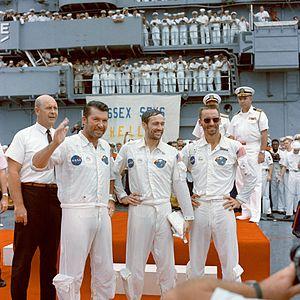
Apollo 7 est une mission spatiale habitée réalisée par la National Aeronautics and Space Administration en octobre 1968. C'est la première mission du programme américain Apollo à transporter un équipage dans l'espace. C'est également le premier vol spatial américain avec des astronautes à bord depuis Gemini 12 en novembre 1966. La mission AS-204, également appelée Apollo 1, était destinée à être le premier vol avec équipage du programme Apollo. Son lancement était prévu pour février 1967, mais un incendie dans la cabine lors d'un test en janvier 1967 provoque la mort de l'équipage. Les vols habités sont alors suspendus pendant 21 mois, le temps d'étudier les causes de l'accident et d'apporter des améliorations à l'engin spatial et aux procédures de sécurité, ainsi que pour réaliser des vols d'essai sans équipage de la fusée Saturn V et du module lunaire Apollo. Apollo 7 accomplit la mission d'Apollo 1 qui consistait à tester le module de commande et de service d'Apollo en orbite terrestre basse.